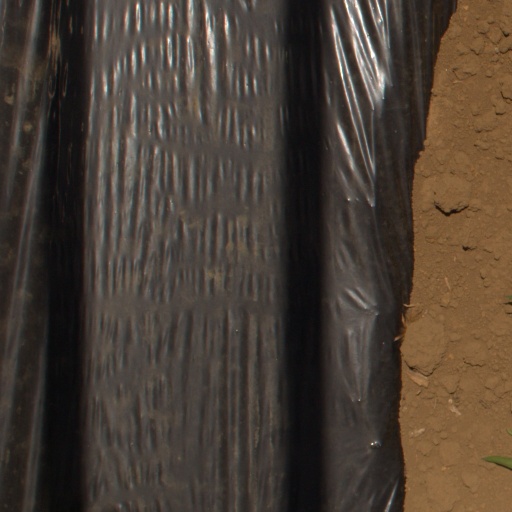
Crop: Jerusalem artichoke